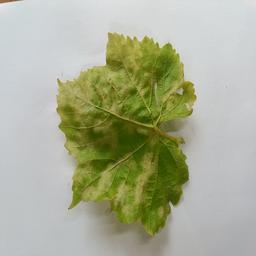
Label: Downy Mildew